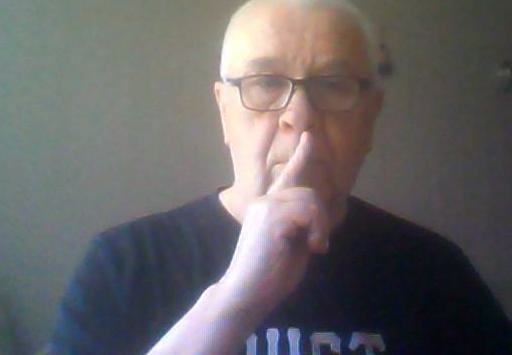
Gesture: mute